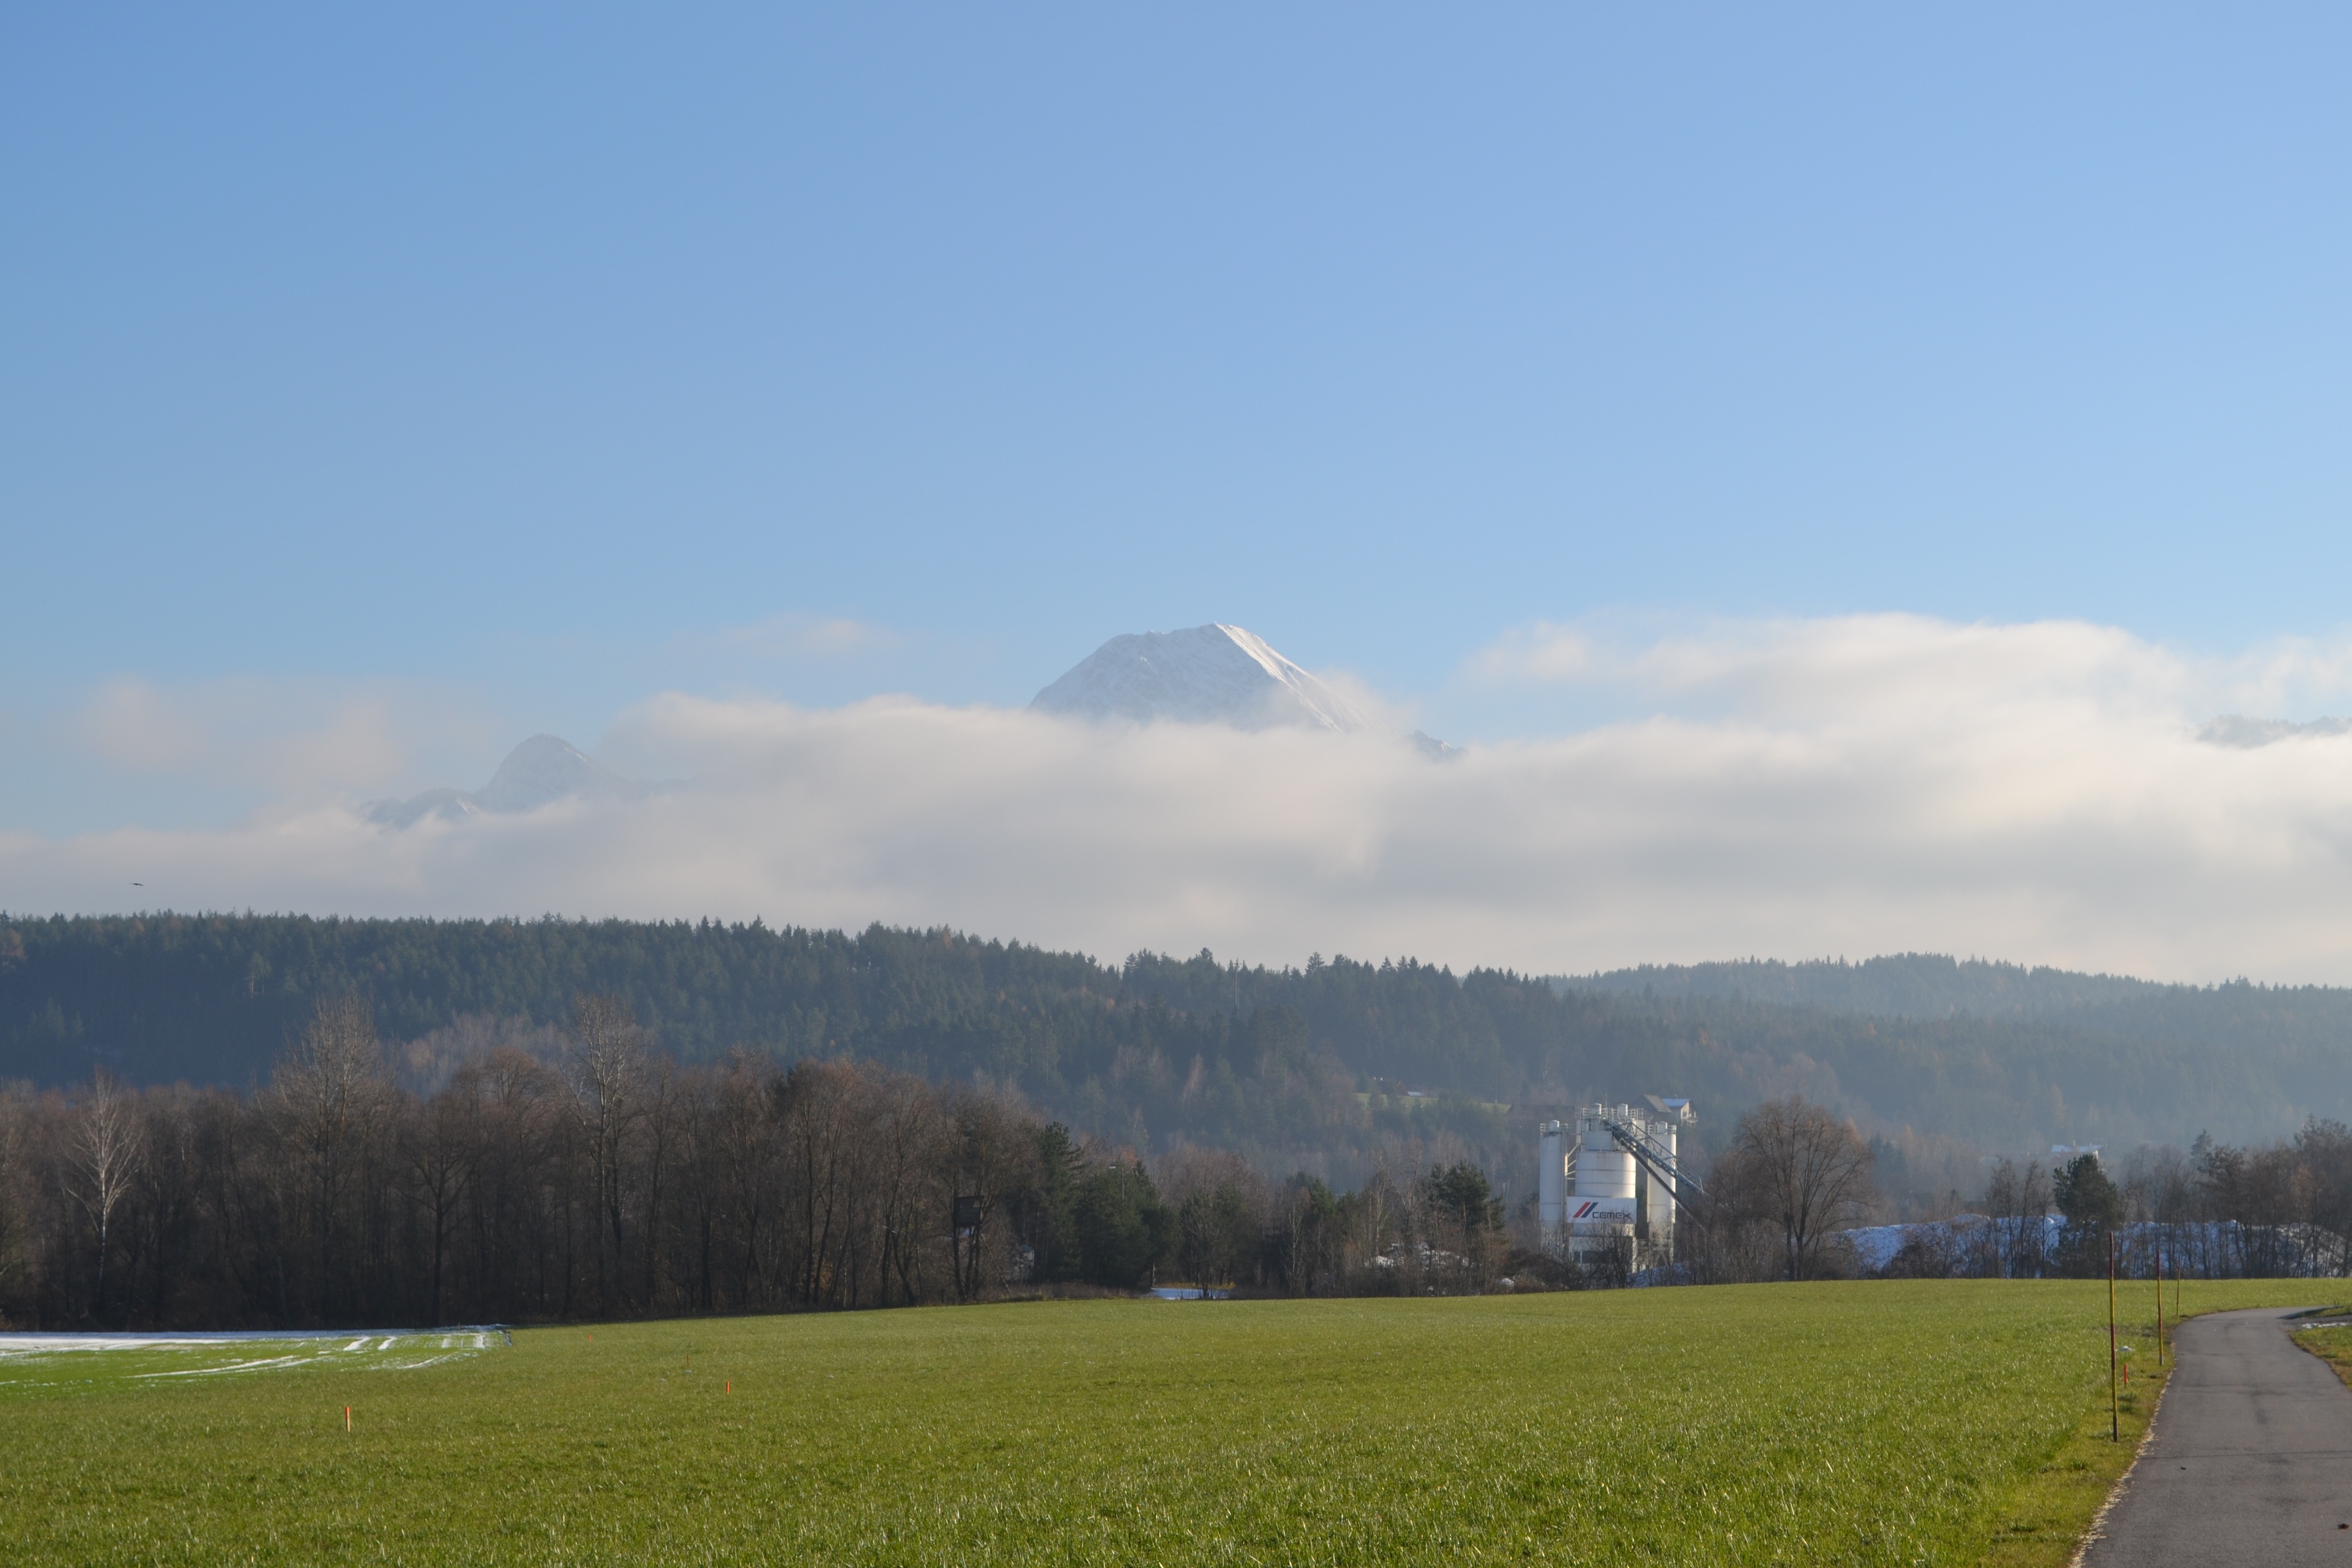
landscape, nature, grass, horizon, mountain, cloud, sky, field, meadow, prairie, sunlight, morning, hill, wind, mountain range, flight, agriculture, plain, clouds, grassland, carinthia, villach, rural area, karawanken, atmospheric phenomenon, atmosphere of earth, mountainous landforms, mittagskogel